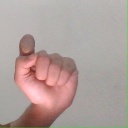
अक्षर: घ